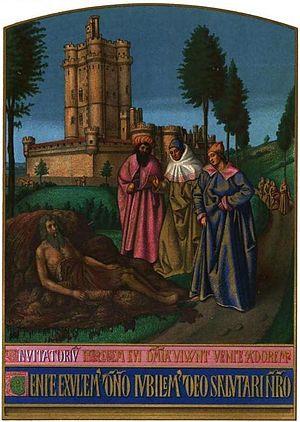
Le Livre d'heures d'Étienne Chevalier est un ancien livre d'heures manuscrit, œuvre de Jean Fouquet réalisée entre 1452 et 1460. Aujourd'hui en grande partie détruit, seuls 49 feuillets contenant 47 miniatures subsistent, dispersés dans huit lieux de conservation différents en Europe et aux États-Unis. Quarante de ces feuillets sont exposés au musée Condé à Chantilly.